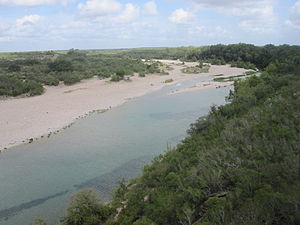
Nueces River
Nueces River i den nordvlige del  af Zavala County mellem La Pryor og Uvalde, Texas.
Nueces er en flod som løber nord-syd i den sydvestlige del af Texas i USA. Den løber ud i den Mexicanske Golf 100 km nord for grænsen til Mexico, og nord for Corpus Christi. Den er totalt over 507 km fra nord til syd, og har et afvandingsområde på 435.820 km². Vest for dette flodsystem ligger grænsefloden Rio Grande. Nueces har flere bifloder og er delvis udbygget med vandkraftproduktion.